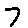
Label: 7